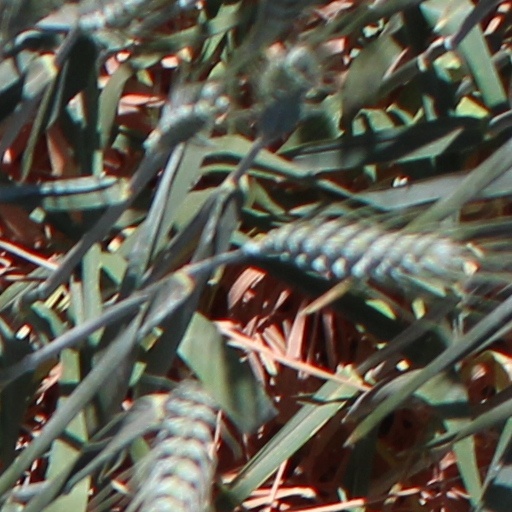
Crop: wheat